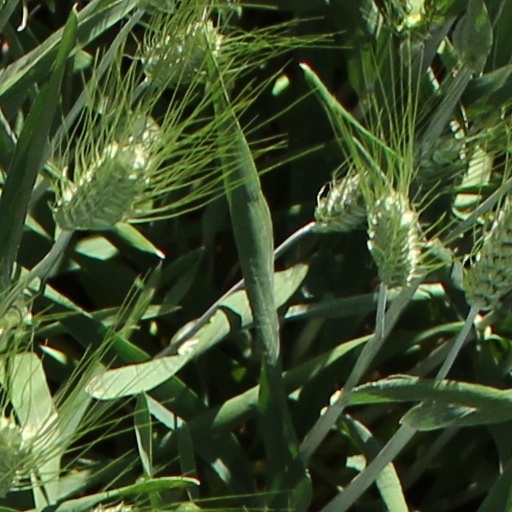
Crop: wheat